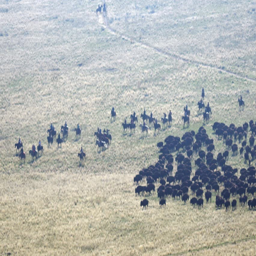
circa biological species being rounded up and pushed across the landscape by cowboys for an event